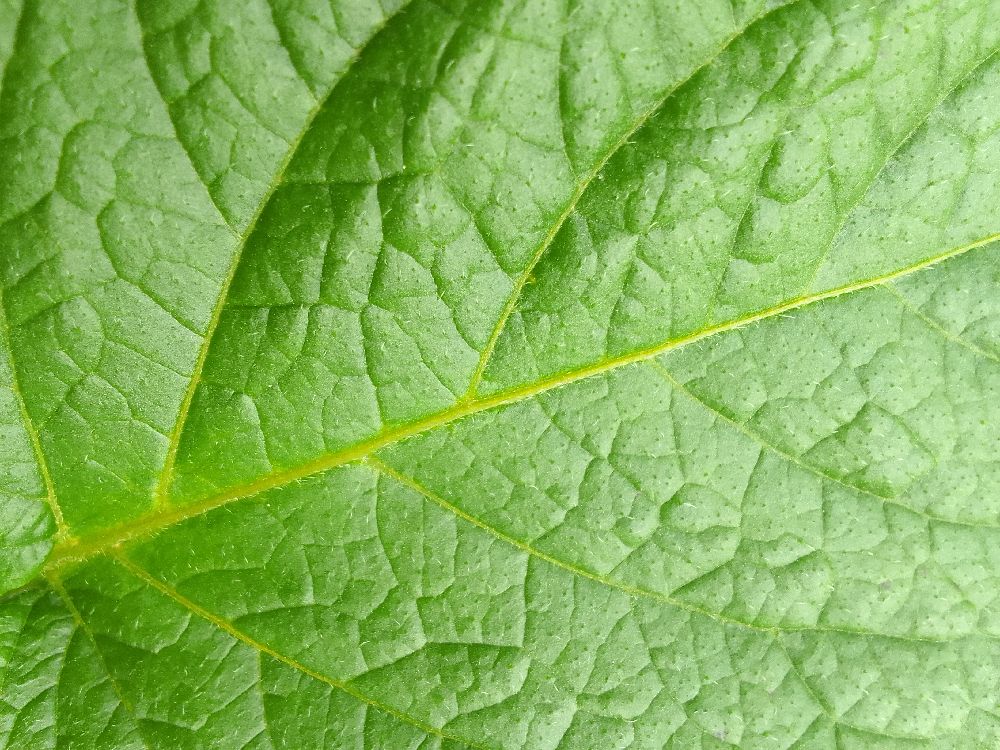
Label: Healthy